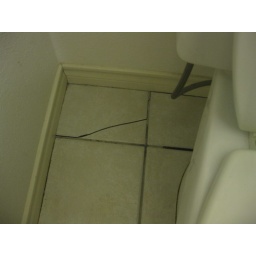
bathroom floor by toilet